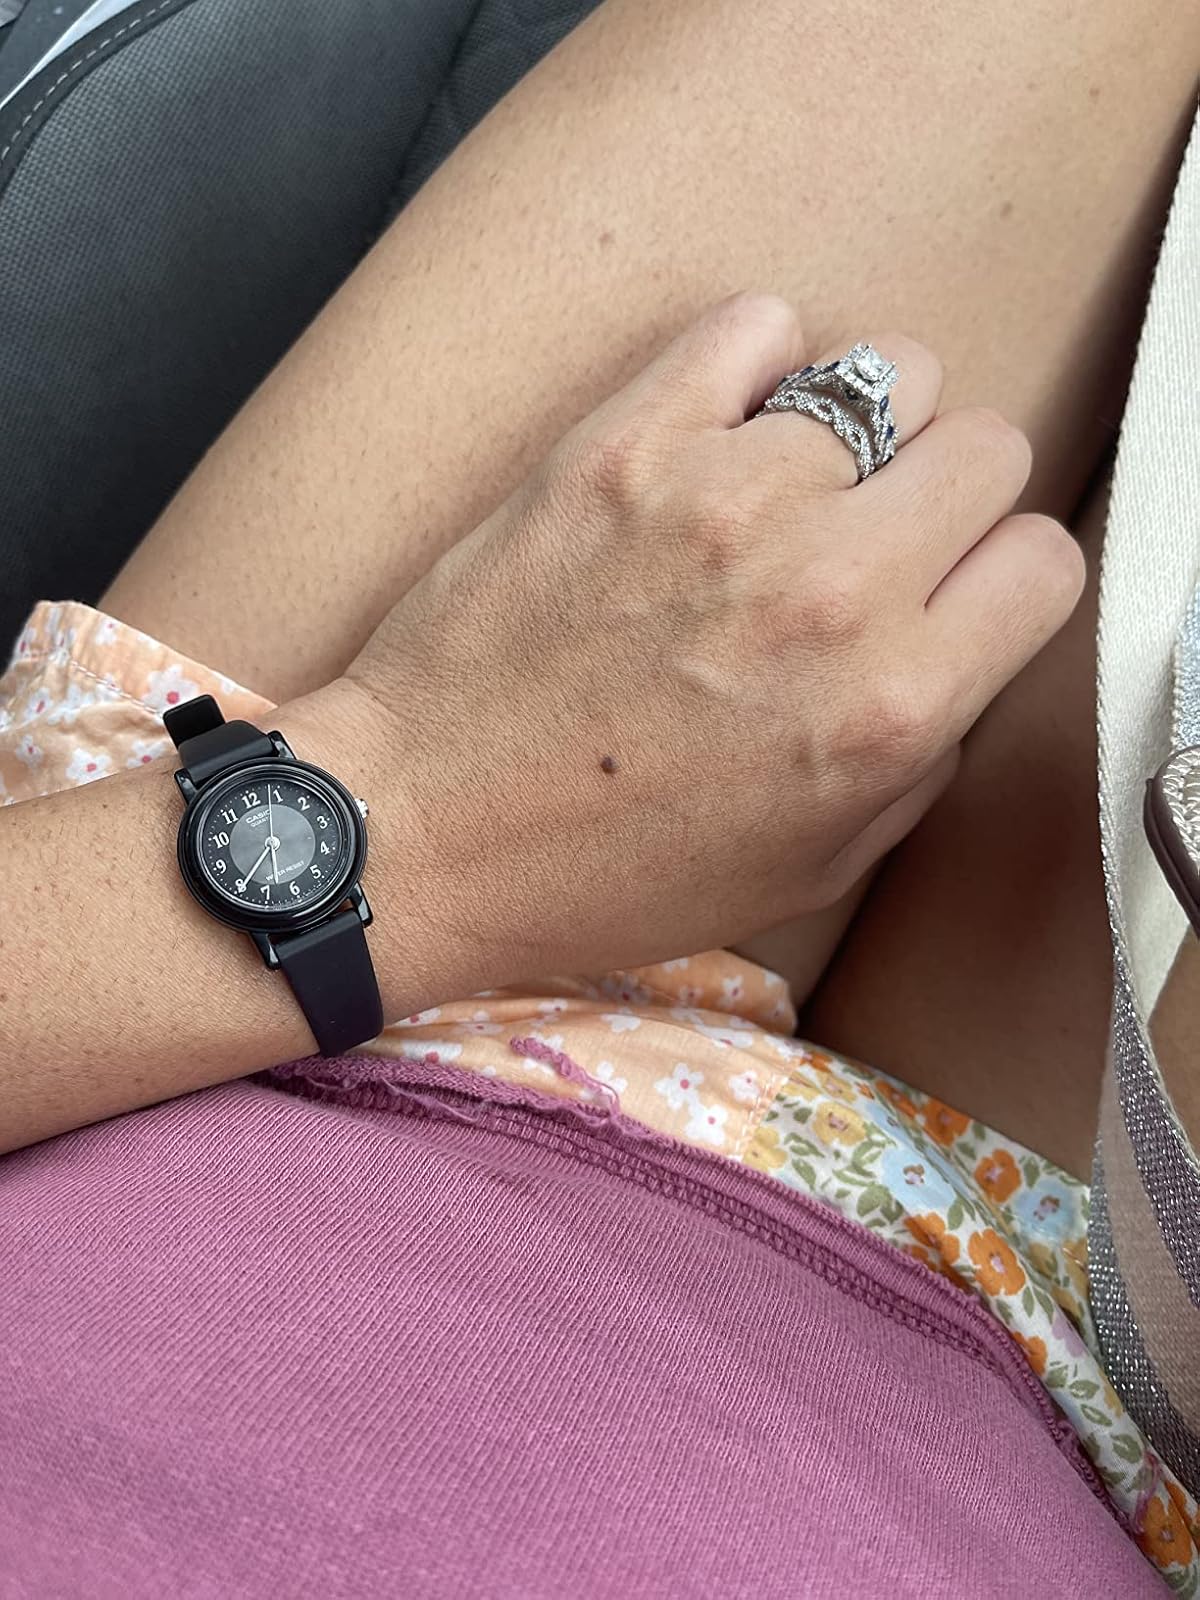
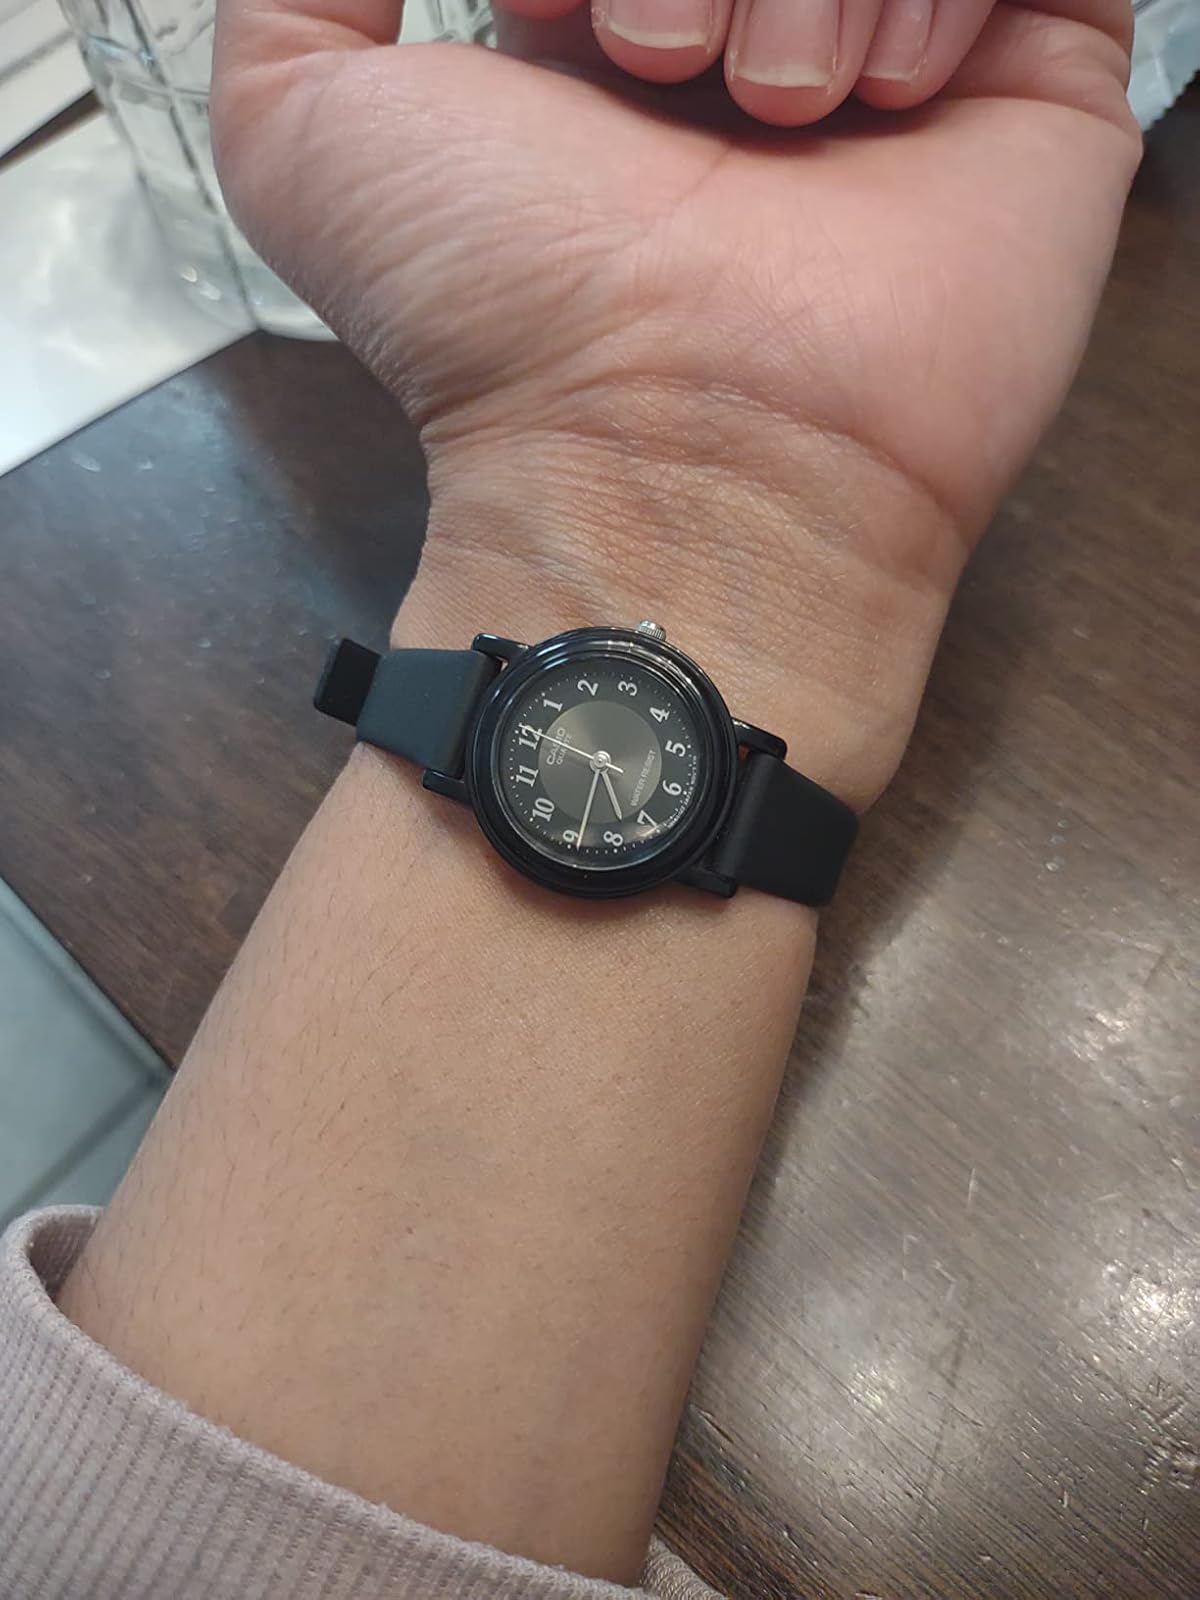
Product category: accessories_watch
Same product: yes